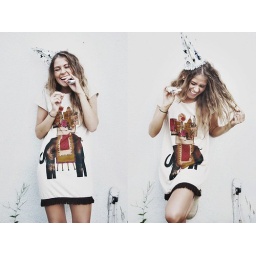
i was a little girl alone in my little world, who dreamed of a little home for me